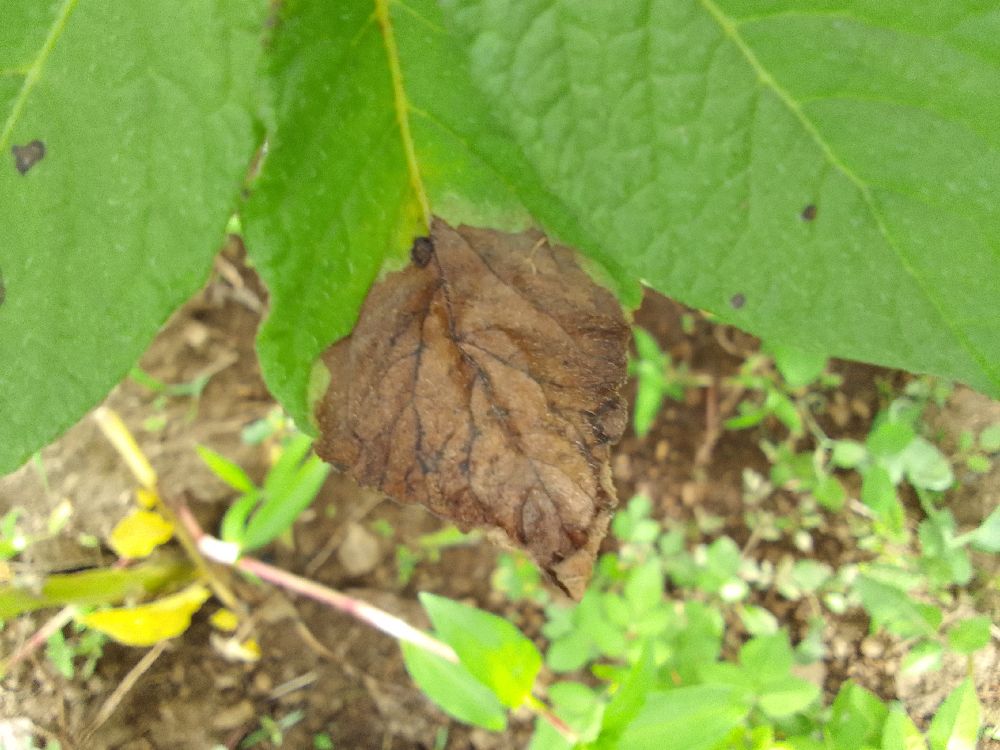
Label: Late blight